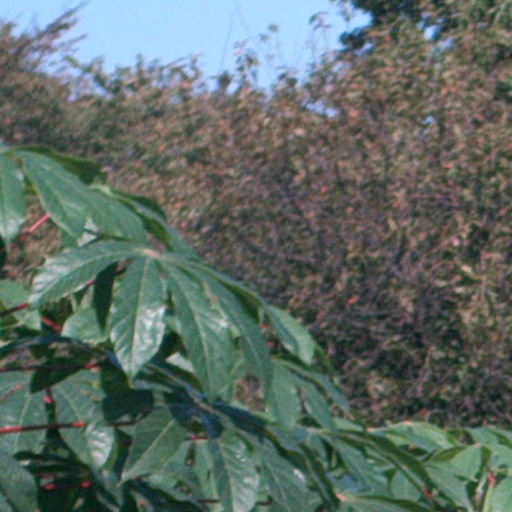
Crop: cassava